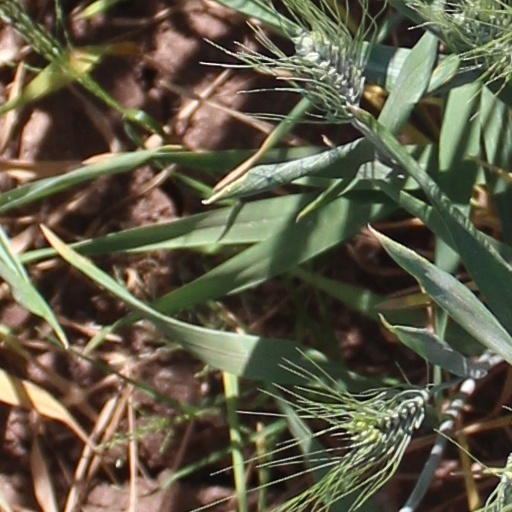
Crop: wheat